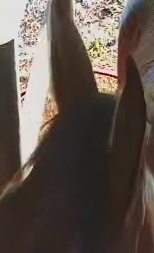
Face region: ears (position_of_ears)
Pain indicator: not_present